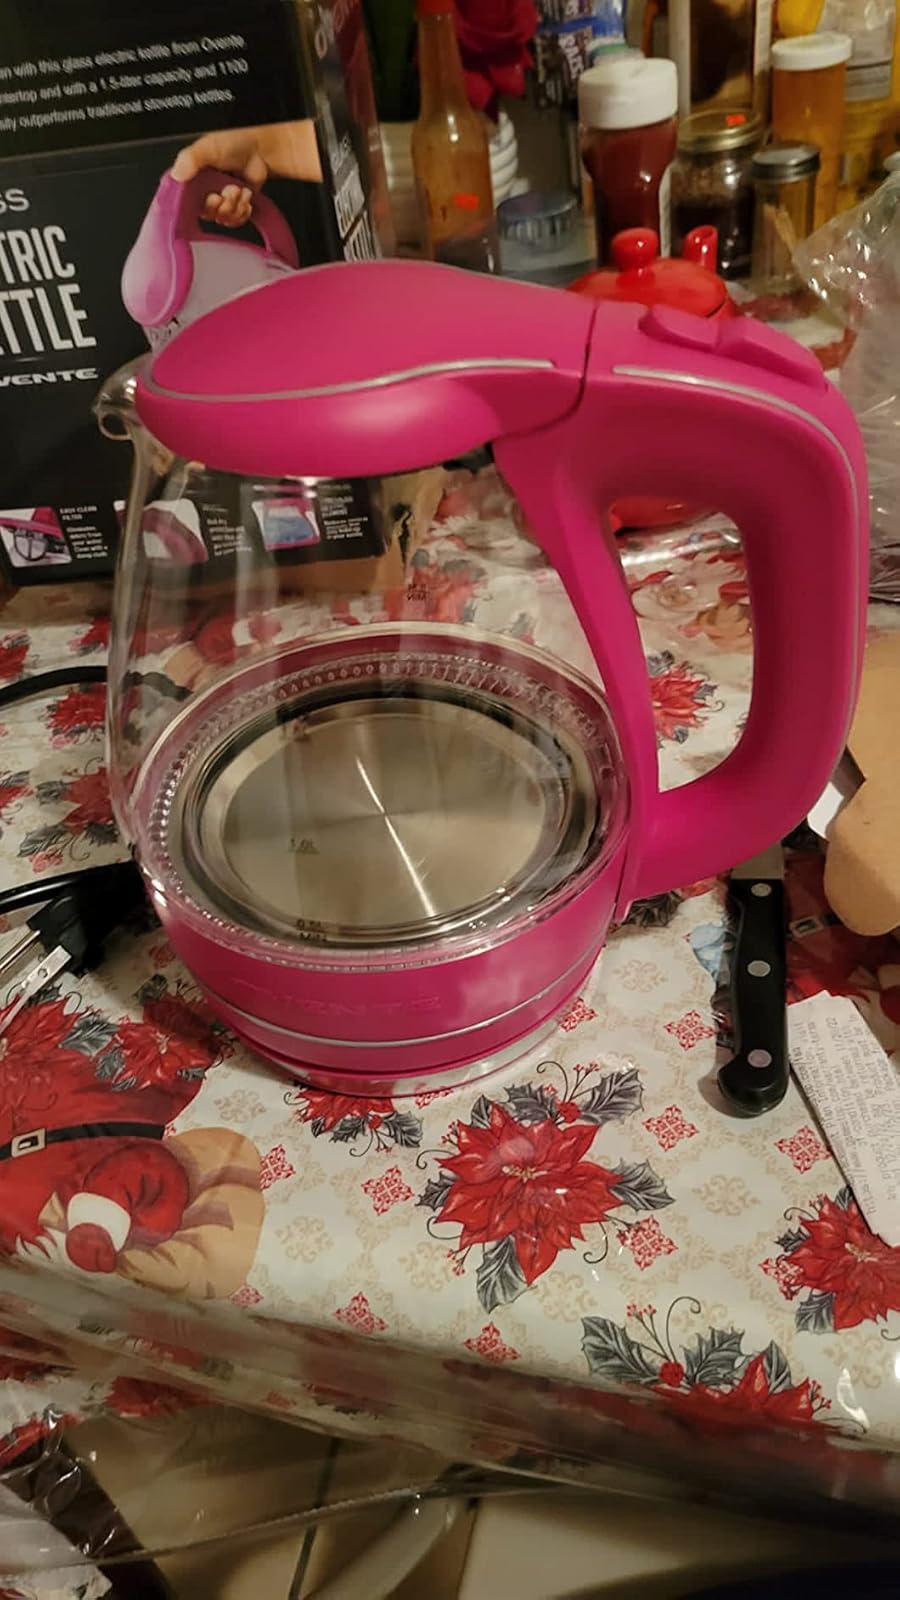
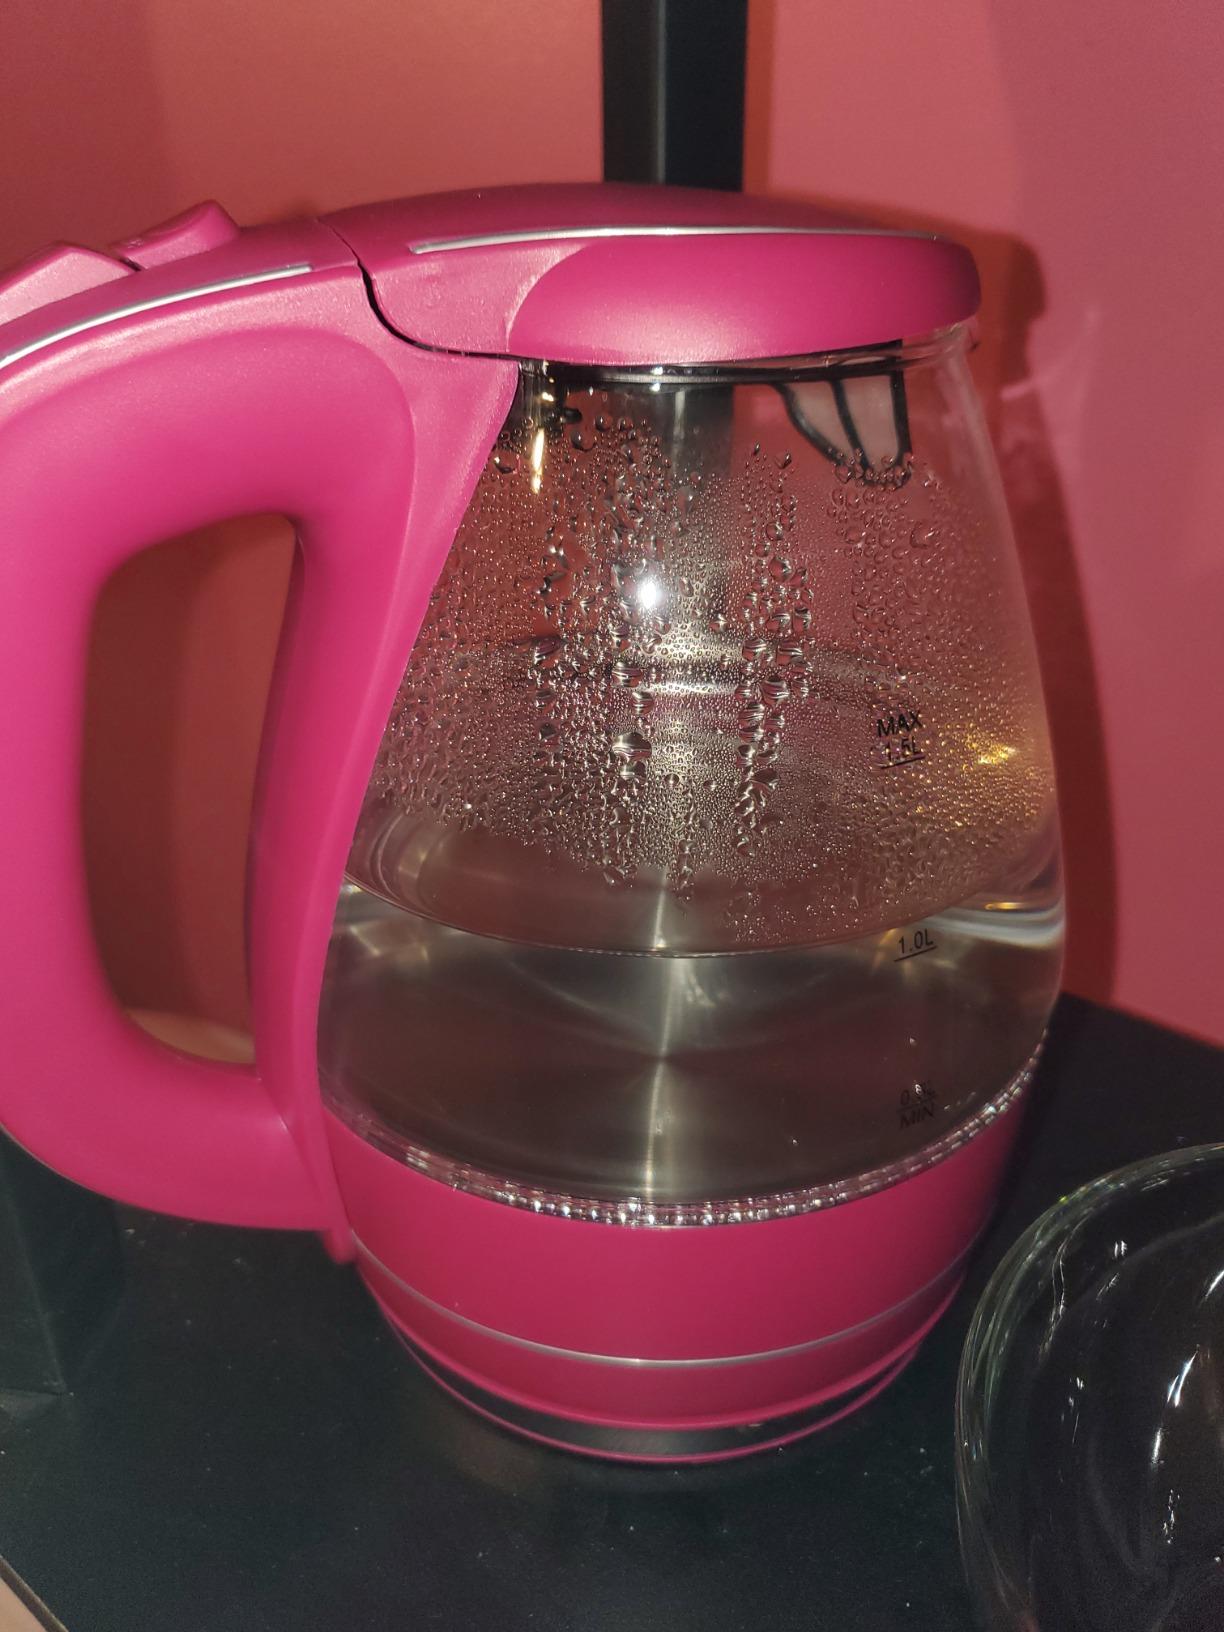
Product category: items_kettle
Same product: yes